GunForce II

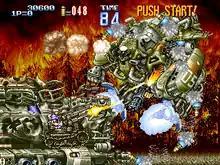
Arcade version screenshot

"GunForce II" is a run and gun game where players take control of the soldiers Max (P1) and Lei (P2) across five stages that take place in a futuristic post-apocalyptic setting, battling against an army of enemy soldiers, mutants, aliens, among other types of enemies to fight, while rescuing female POWs and collecting medals along the way to increase their score at the end of each level. One of the unique features of the game is that the player's character are dual wielding two weapons at the same time that can be aimed in any given direction and at a slightly different angle each one, while different weapons scattered on the level are available to be collected, but only one can be upgraded as the other one keeps the default weapon.